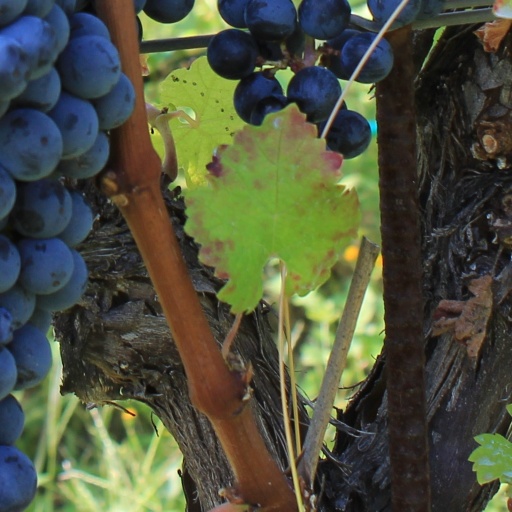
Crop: grape